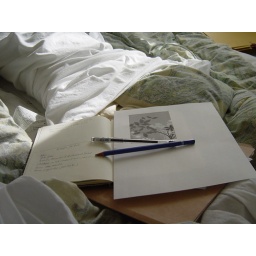
I stayed on my futon this morning writing some notes with a cup of tea made with love by my partner.